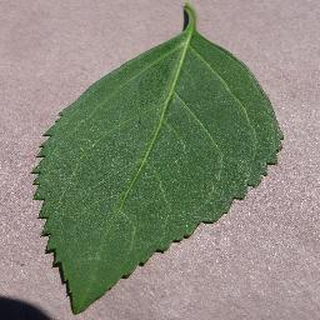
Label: healthy_cherry